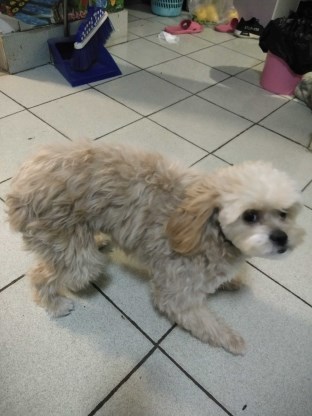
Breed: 7449-n000128-teddy